Personality and reputation of Paul I of Russia

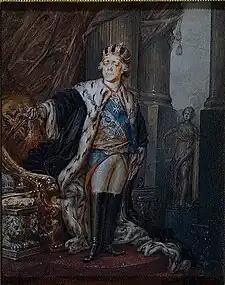
Paul wearing the crown of the Grand Master of the Order of Malta

Literature and theatre considered influenced by French thinkers was suppressed. Homegrown literature was banned; although the Freemasons were a legitimate body (flourishing under Paul), their publications were proscribed. Thirteen words were banned, and some Gallicisms were replaced with Prussianisms; some words were removed, but not replaced. Paul or his censors may not have kept up with what they had banned. Banned words included (fatherland), , and .